Jonathan McCully

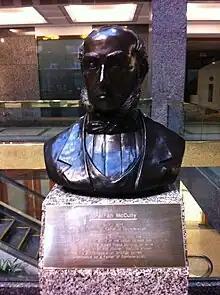
Jonathan McCully By Peter Bustin, Founders Square, Halifax, Nova Scotia.//

Jonathan McCully (July 25, 1809 – January 2, 1877) was a participant at the Confederation conferences at Charlottetown, Quebec City, and in London, and is thus considered one of the Fathers of Canadian Confederation. He did much to promote union through newspaper editorials. For his efforts, he received a Senate appointment. He later became a judge of the Nova Scotia Supreme Court.